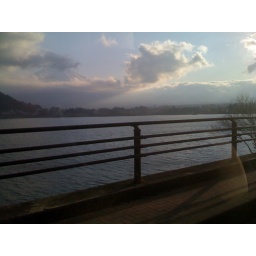
lake by the mountain fuji